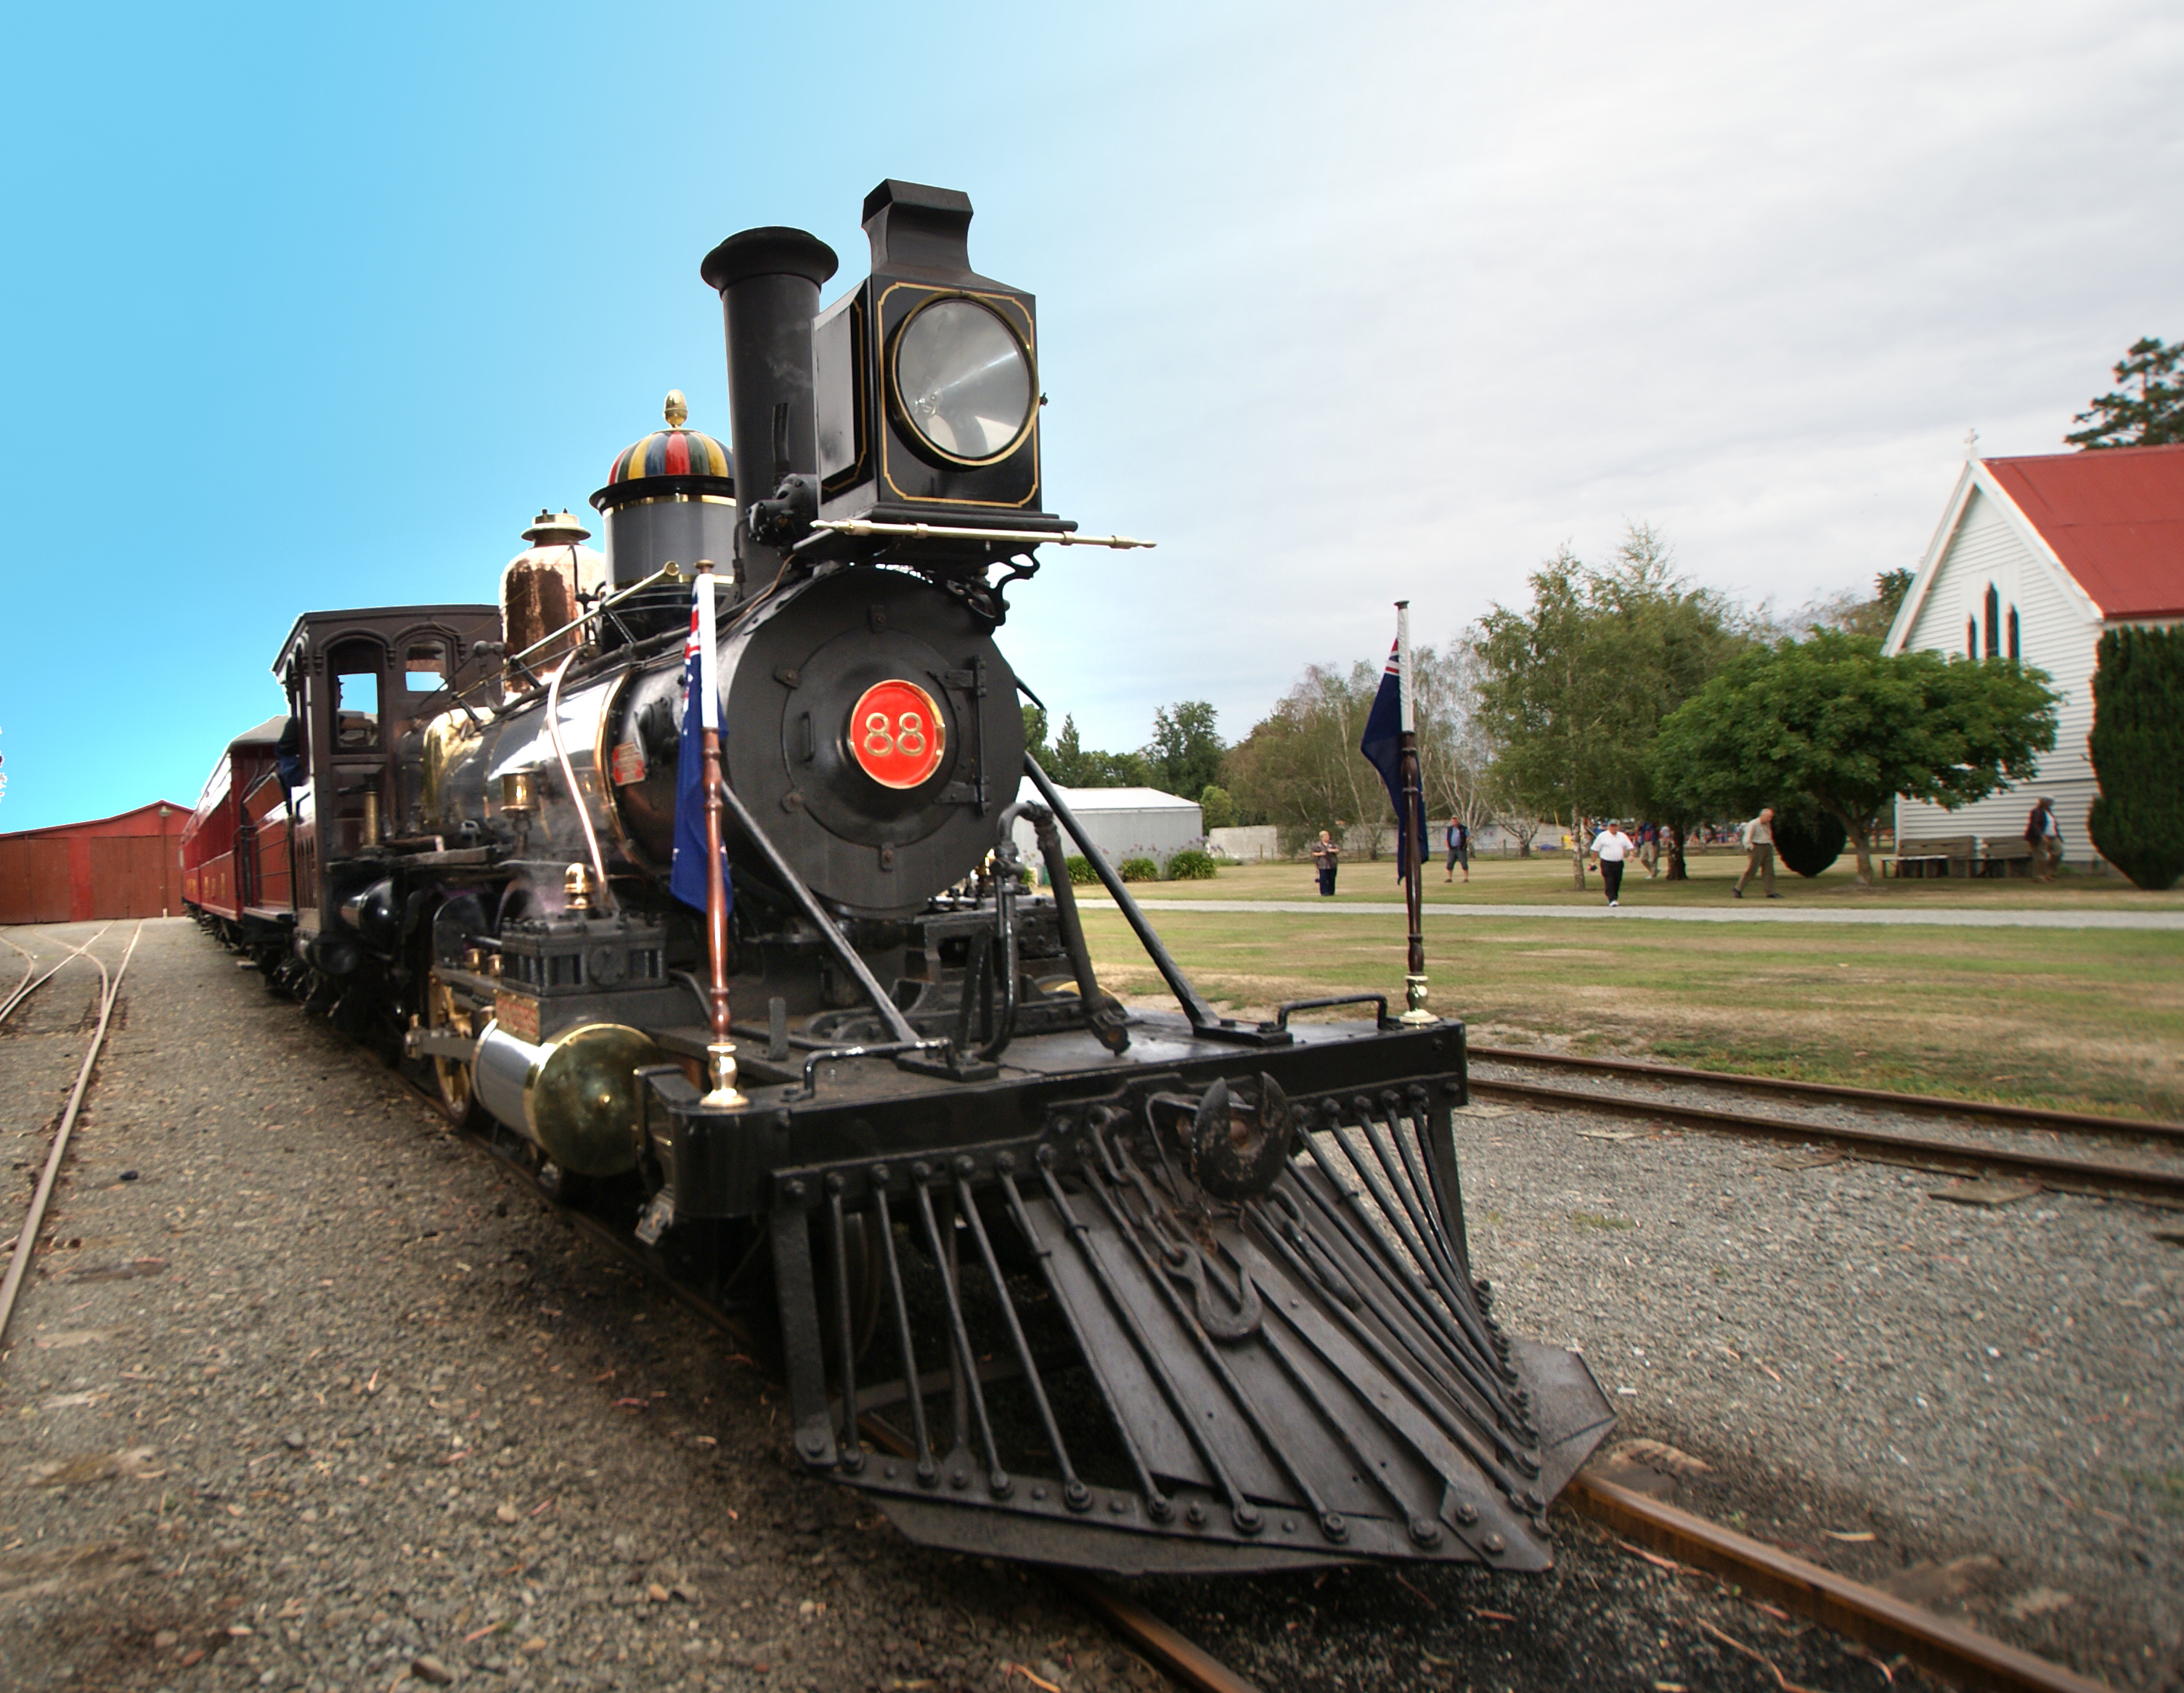
track, steam, train, asphalt, transport, vehicle, locomotive, publicdomain, newzealand, steam engine, trains, museums, railways, ashburton, oldrailways, rogersk88vintage, restored, coal, fired, rail transport, rolling stock